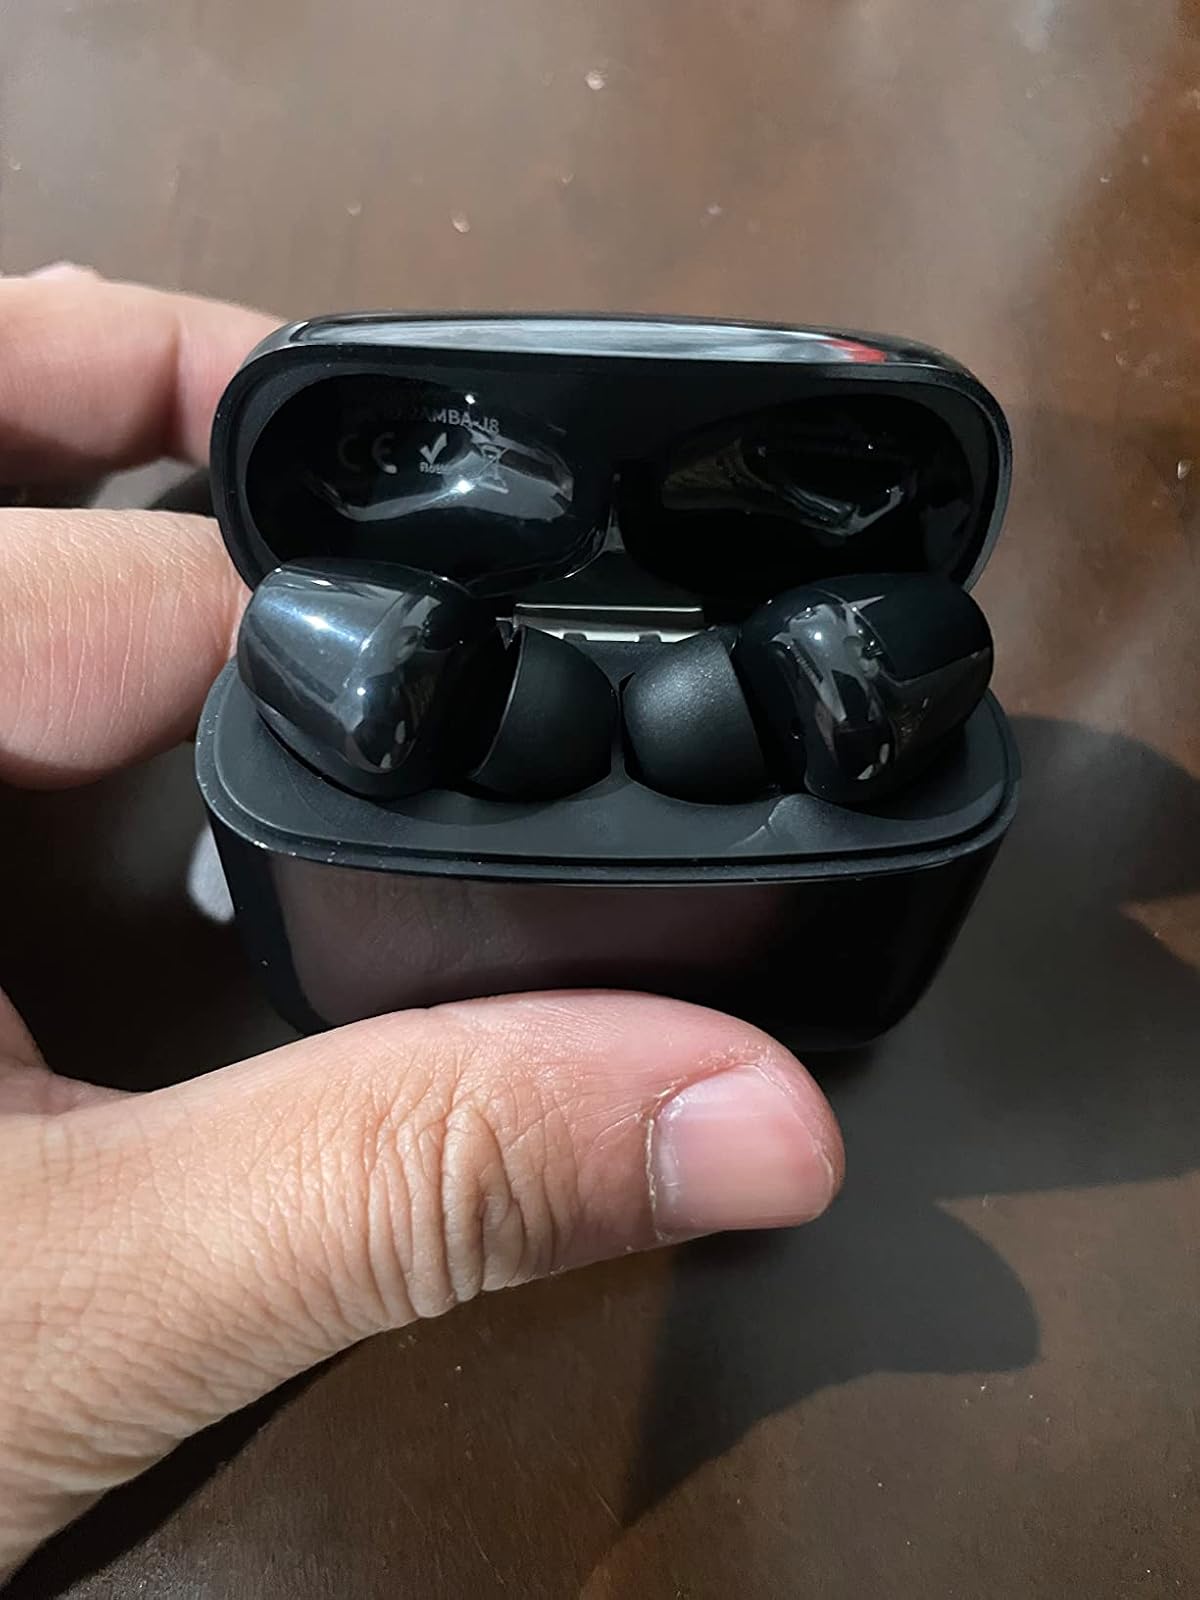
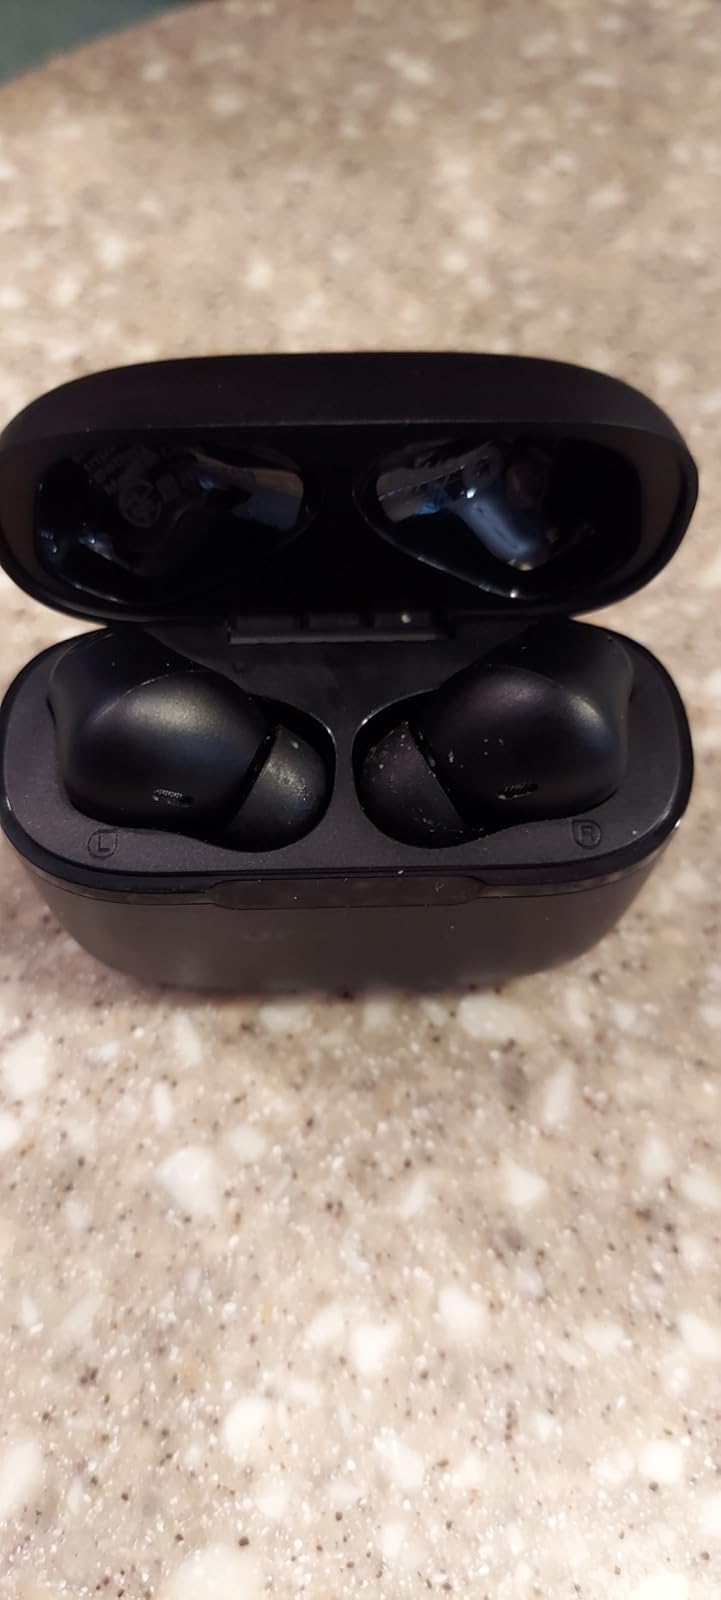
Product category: earbuds
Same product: no